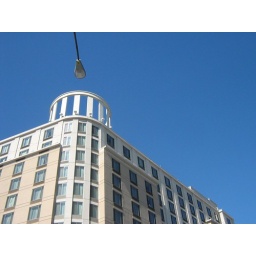
blue skies in silver spring